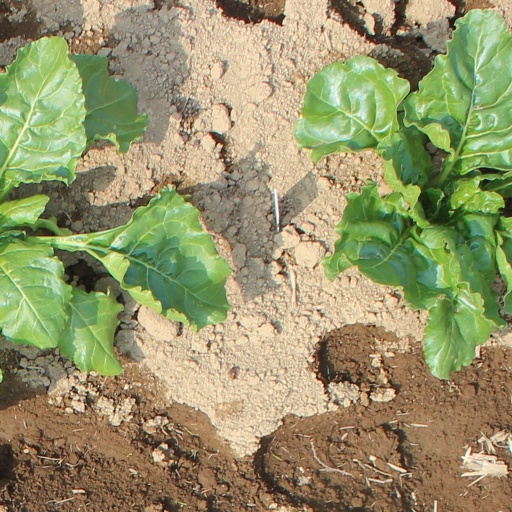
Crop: sugar beet